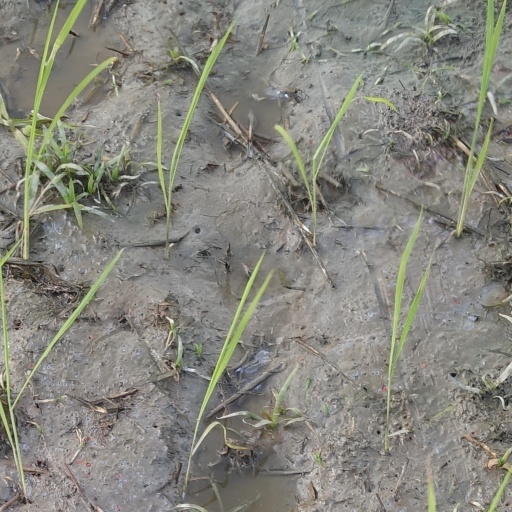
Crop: rice